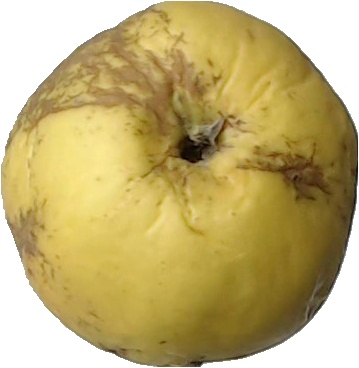
Label: apple_golden_1